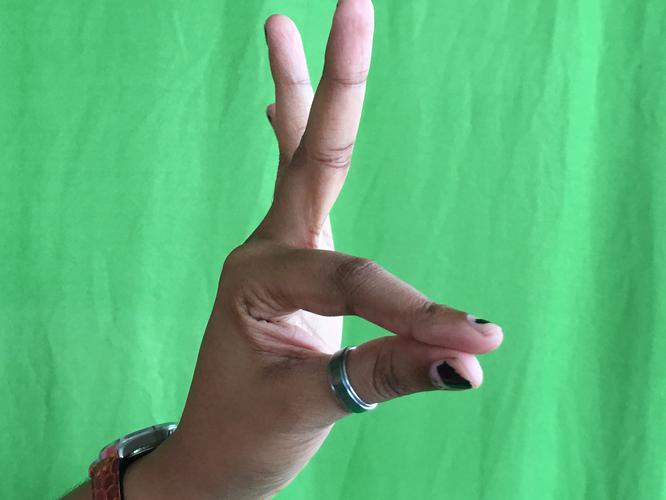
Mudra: Hamsasyam
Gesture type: single_hand